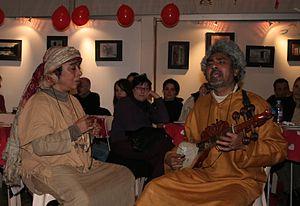
Paban Das Baul, né en 1961 à Murshidabad au Bengale-Occidental, est un chanteur et musicien indien de la tradition bâul, qui partage son activité entre la France et le Bengale. Avec sa partenaire, Mimlu Sen, ils interprètent les chants traditionnels bâuls. Avec d'autres musiciens, il crée aussi une musique originale inspirée de la tradition de son pays.